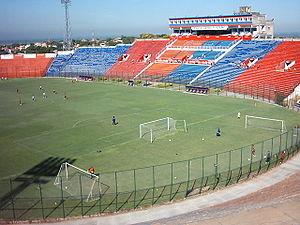
La Copa América 1999 est un tournoi de football qui s'est déroulé au Paraguay du 29 juin au 18 juillet 1999 et a été organisé par la CONMEBOL.